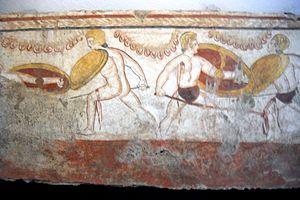
Un amphithéâtre romain est un vaste édifice public de forme elliptique, à gradins étagés, organisé autour d'une arène où étaient donnés des spectacles de gladiateurs, de chasses aux fauves, ou très exceptionnellement de batailles navales.